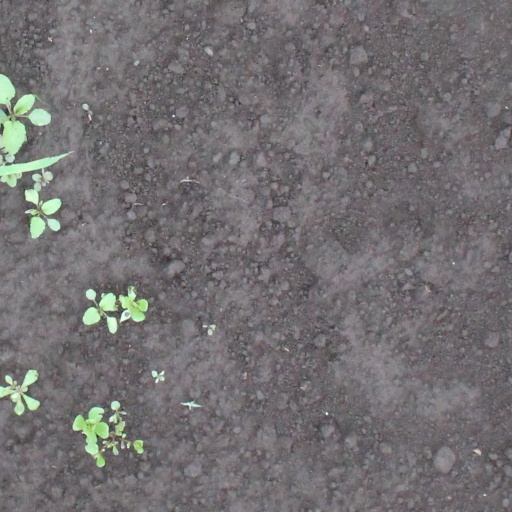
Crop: soybean